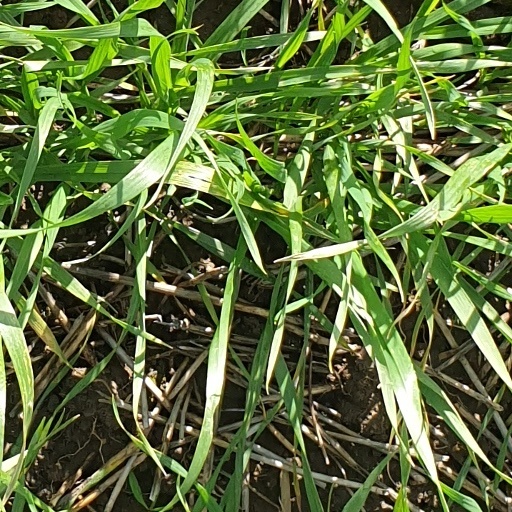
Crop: wheat